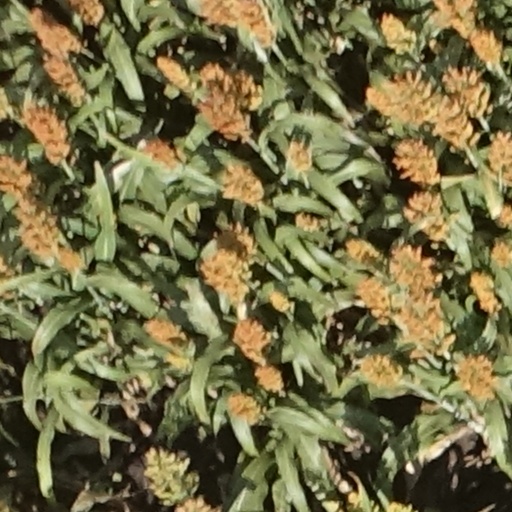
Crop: sorghum